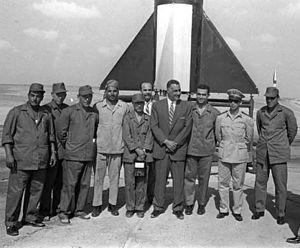
Wolfgang Pilz était un ingénieur allemand spécialiste des fusées qui a débuté à Peenemünde durant la Seconde Guerre mondiale, avant de travailler sur la fusée-sonde française Véronique puis sur les programmes de missiles sol-sol du président égyptien Nasser.